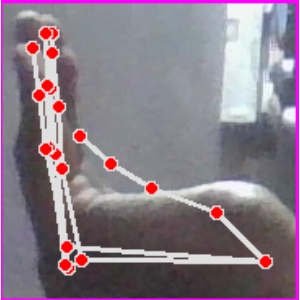
अक्षर: स